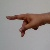
The image shows a hand gesture representing the letter 'P' in Indian Sign Language.